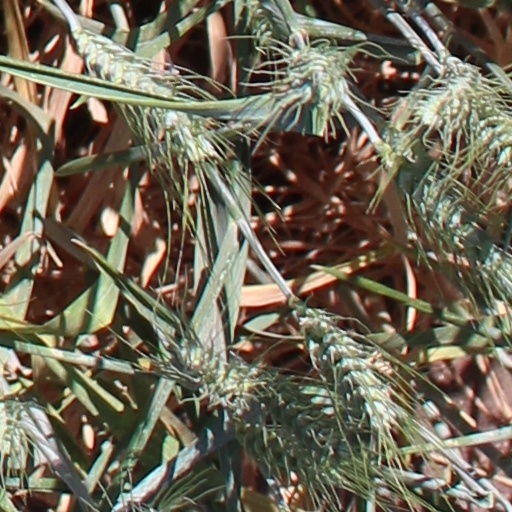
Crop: wheat